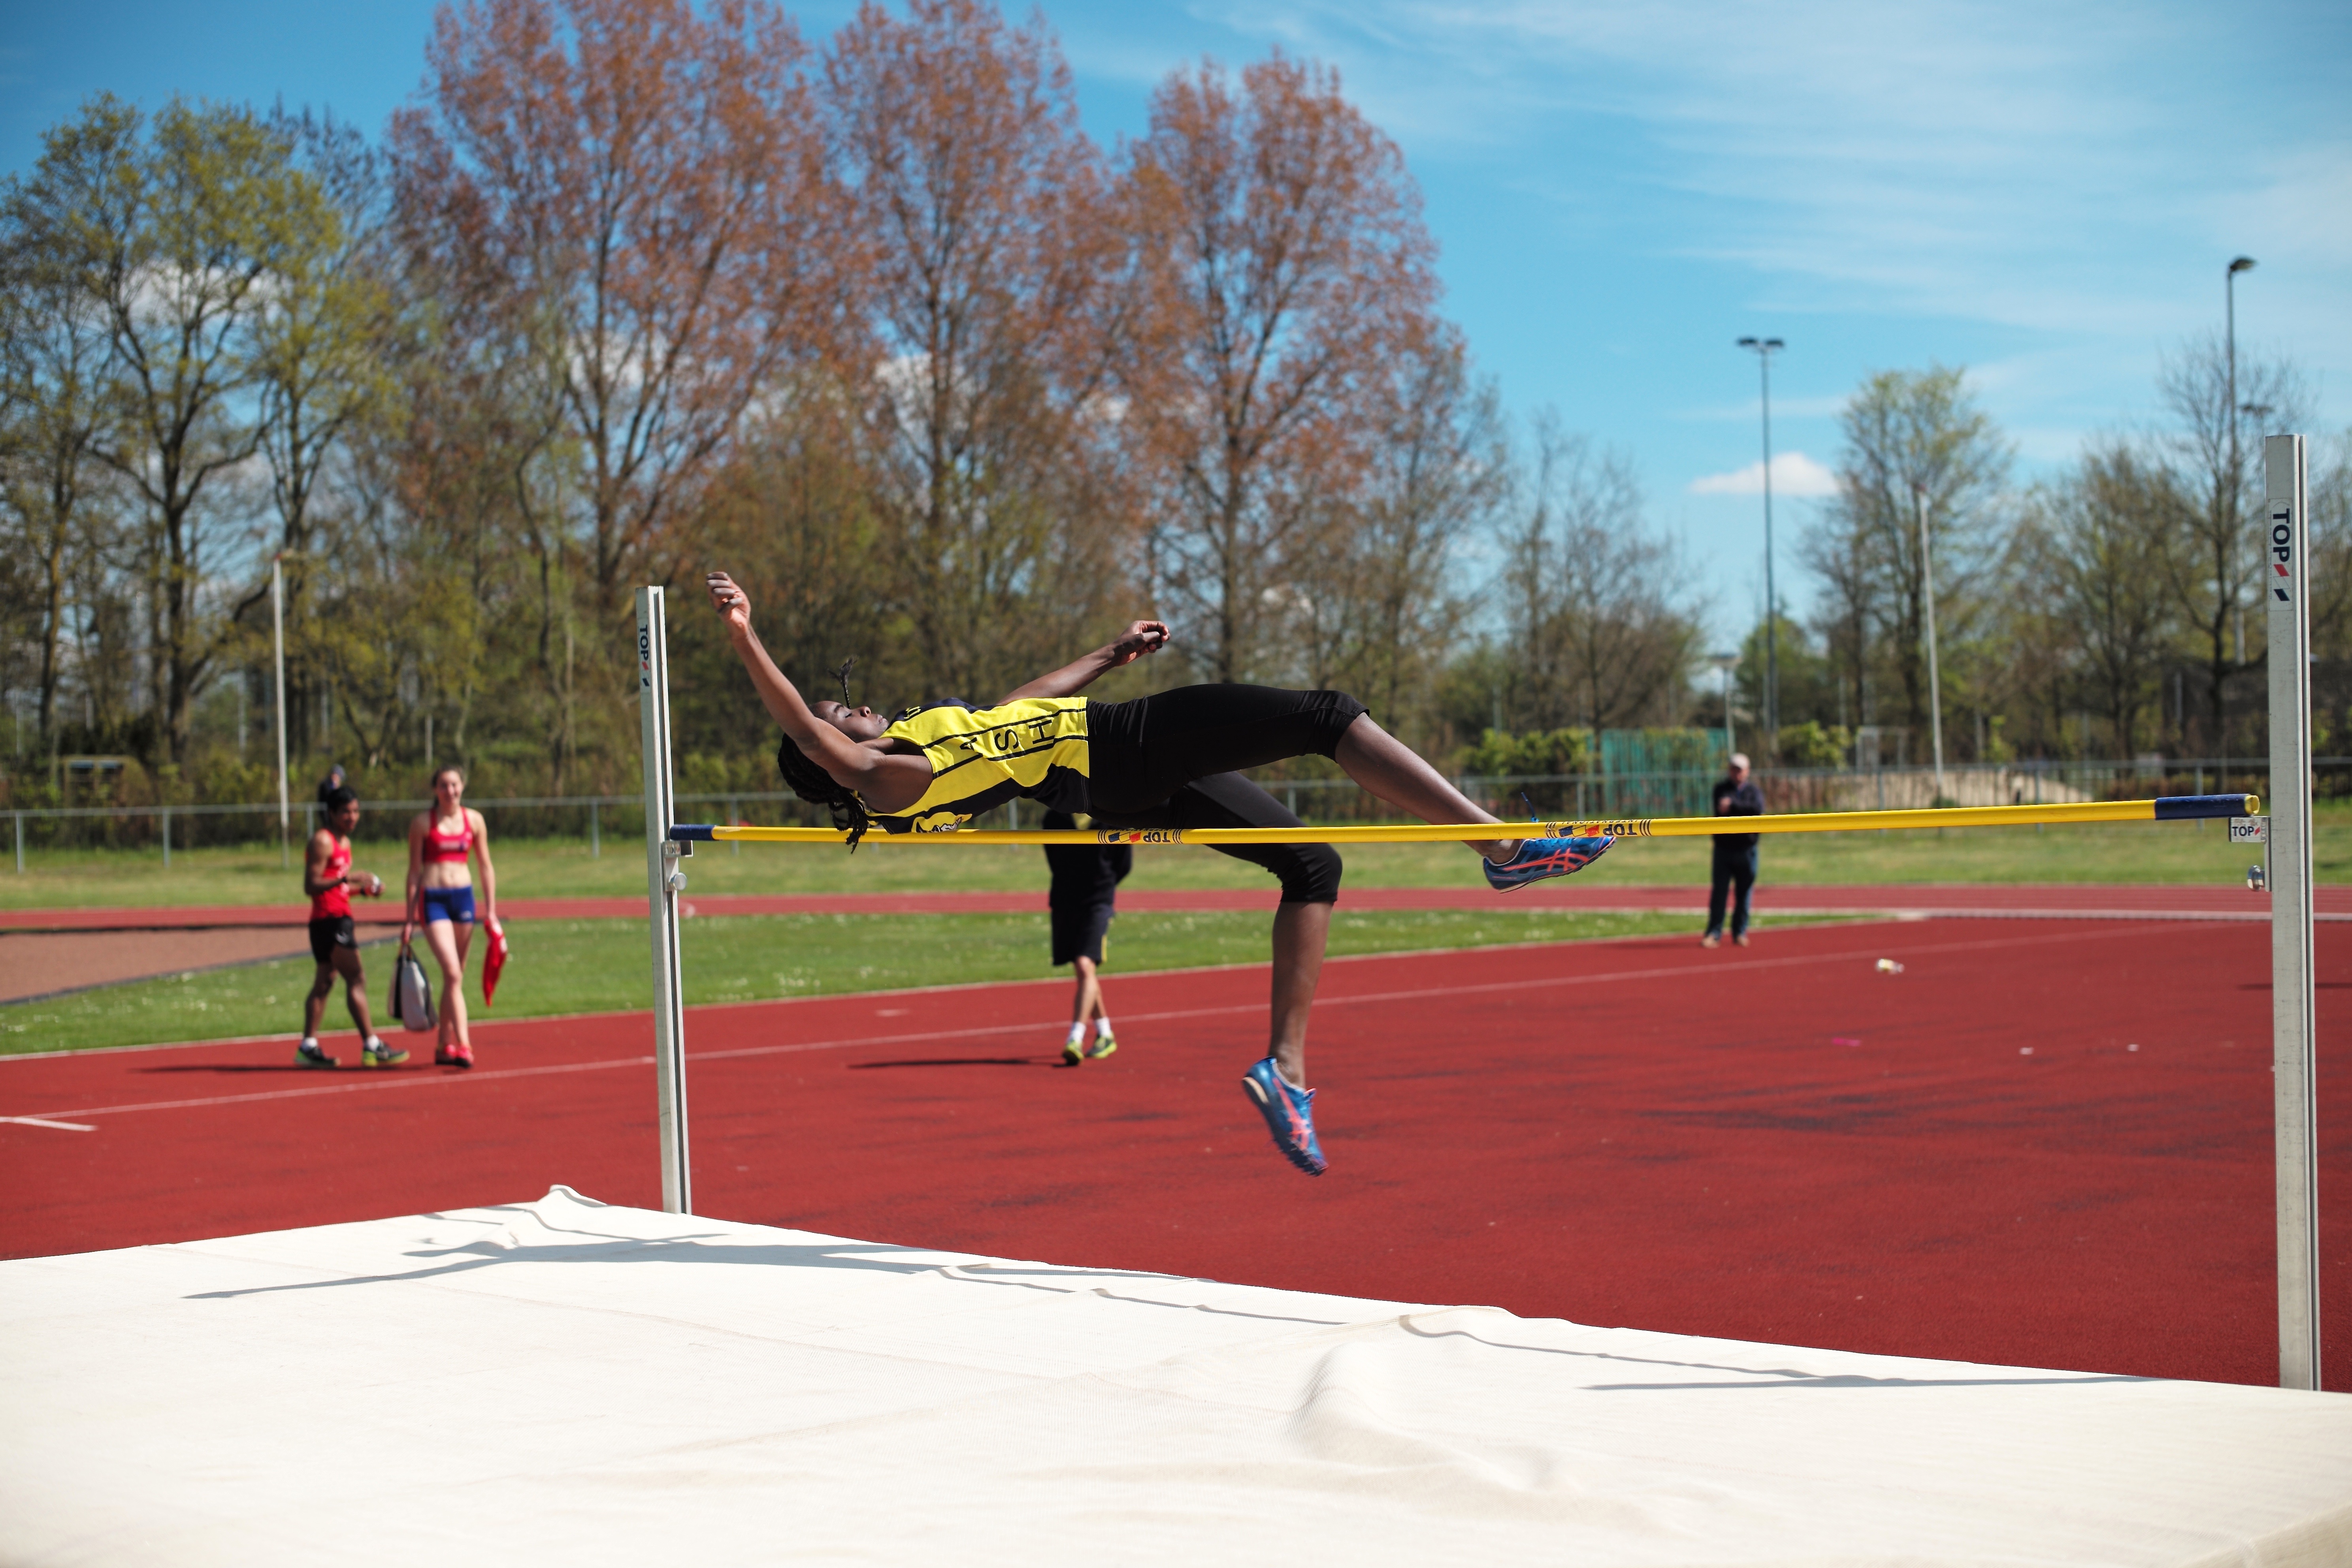
person, structure, track, run, jumping, runner, ash, race, competition, holland, hague, netherlands, international, girls, m, american, sports, boys, 50, school, runners, junior, leica, 240, summilux, varsity, athletics, meet, sprint, hurdle, physical exercise, pole vault, sport venue, human action, track and field athletics, high jump